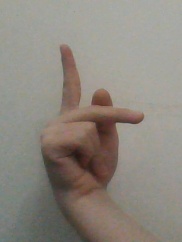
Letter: dha